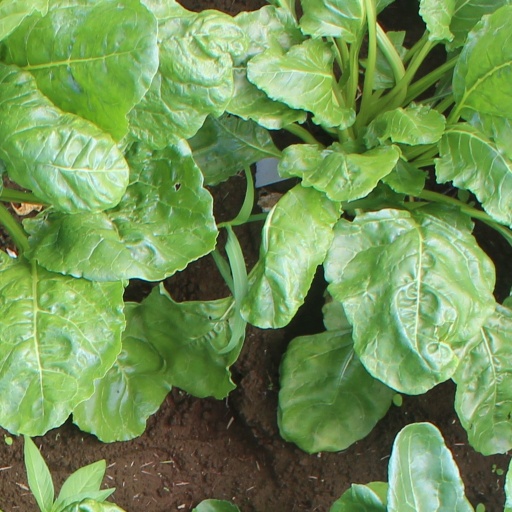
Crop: sugar beet